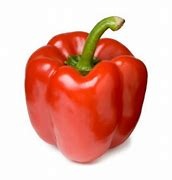
Label: capsicum